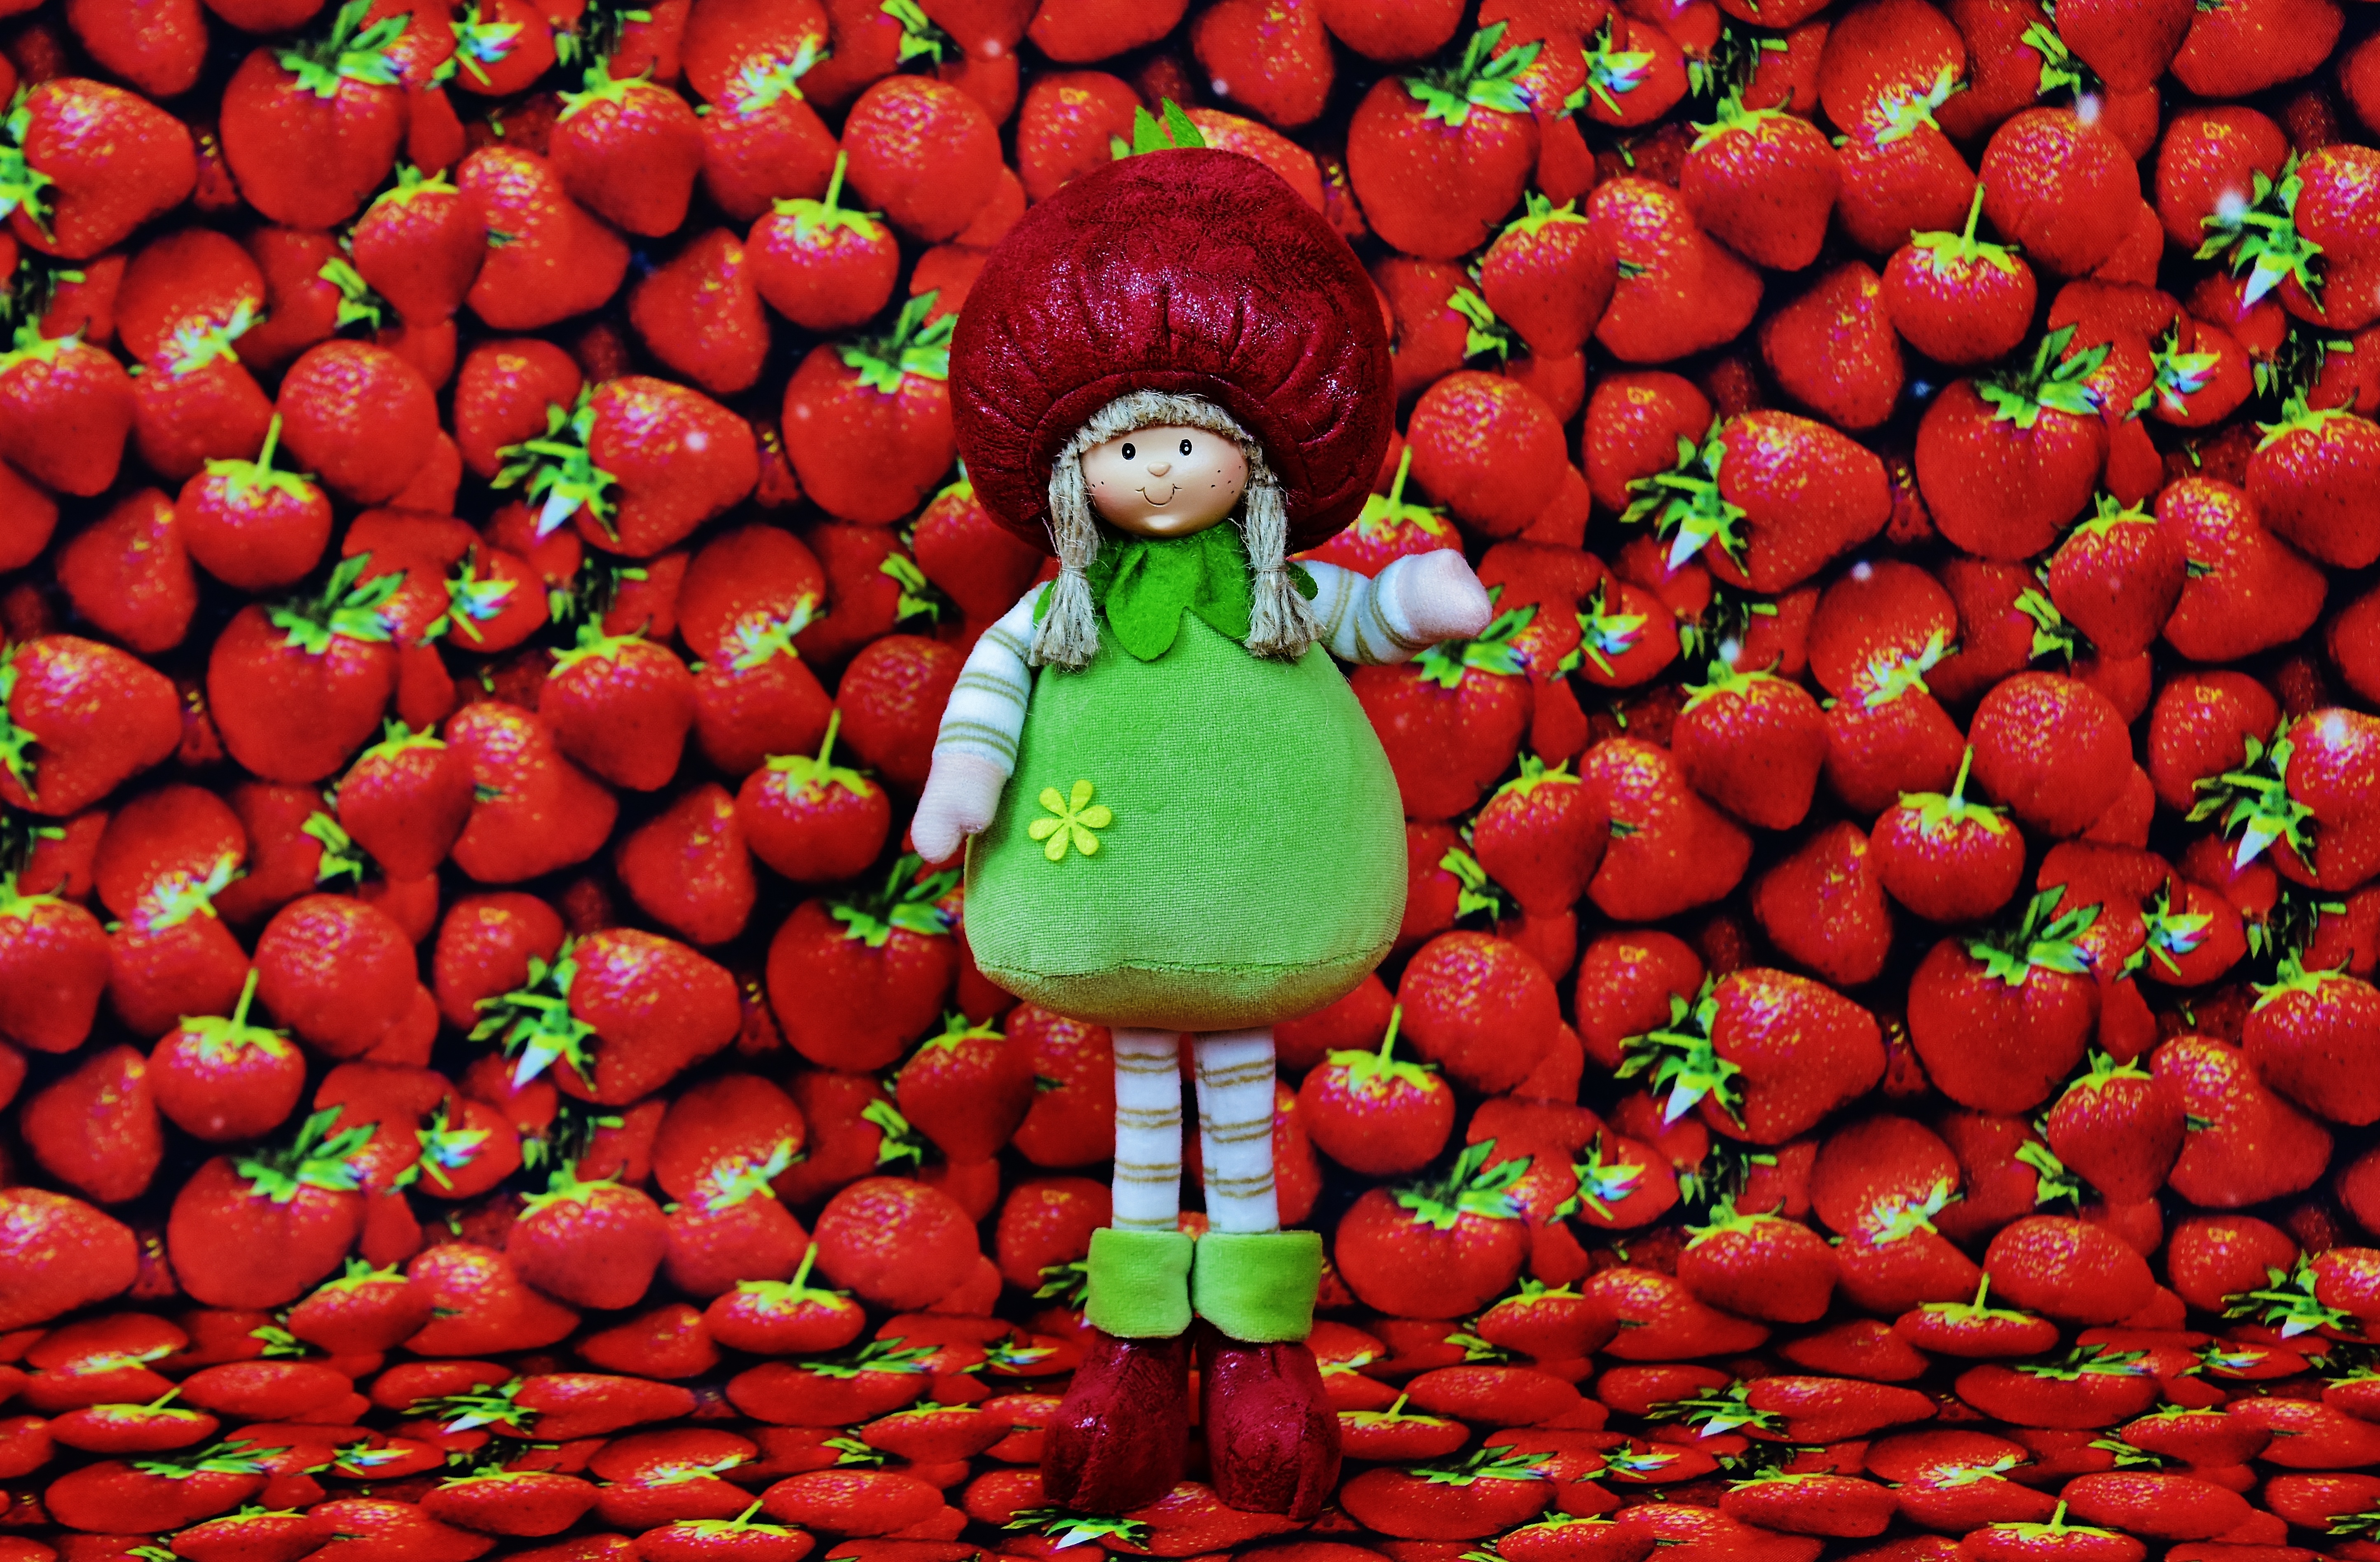
color, red, food, plant, produce, fruit, flower, land plant, vegetable, flowering plant, autumn, strawberries, strawberry